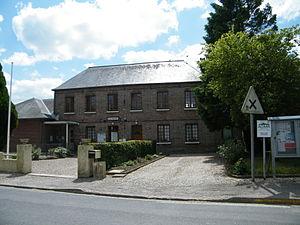
Mairie.
Millebosc est une commune française située dans le département de la Seine-Maritime en région Normandie.